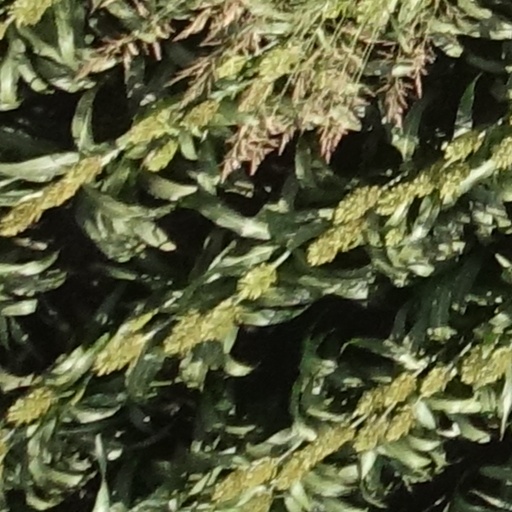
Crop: sorghum